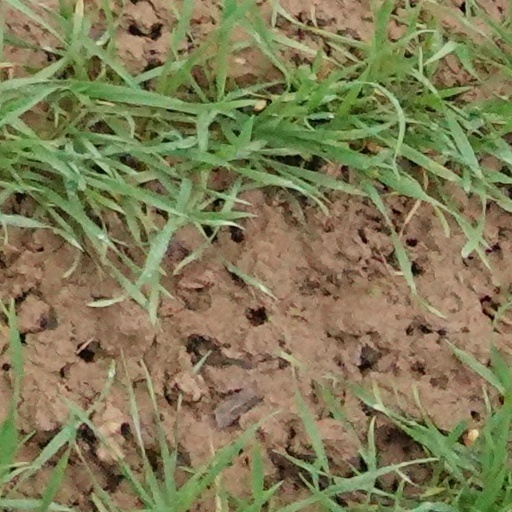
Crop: wheat